Dorsum Azara

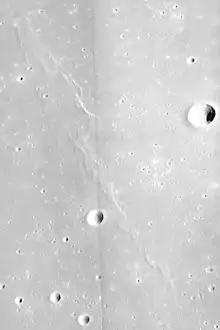
Mosaic of Apollo 15 images showing Dorsum Azara, facing north. Bessel D is the largest crater at right.

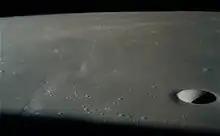
Oblique view also from Apollo 15

Dorsum Azara is a wrinkle ridge at in Mare Serenitatis on the Moon. It is 103 km long and was named after Spanish naturalist Félix de Azara in 1976.